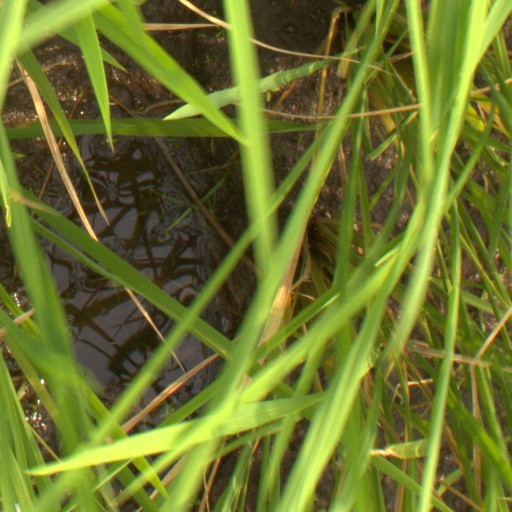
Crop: rice